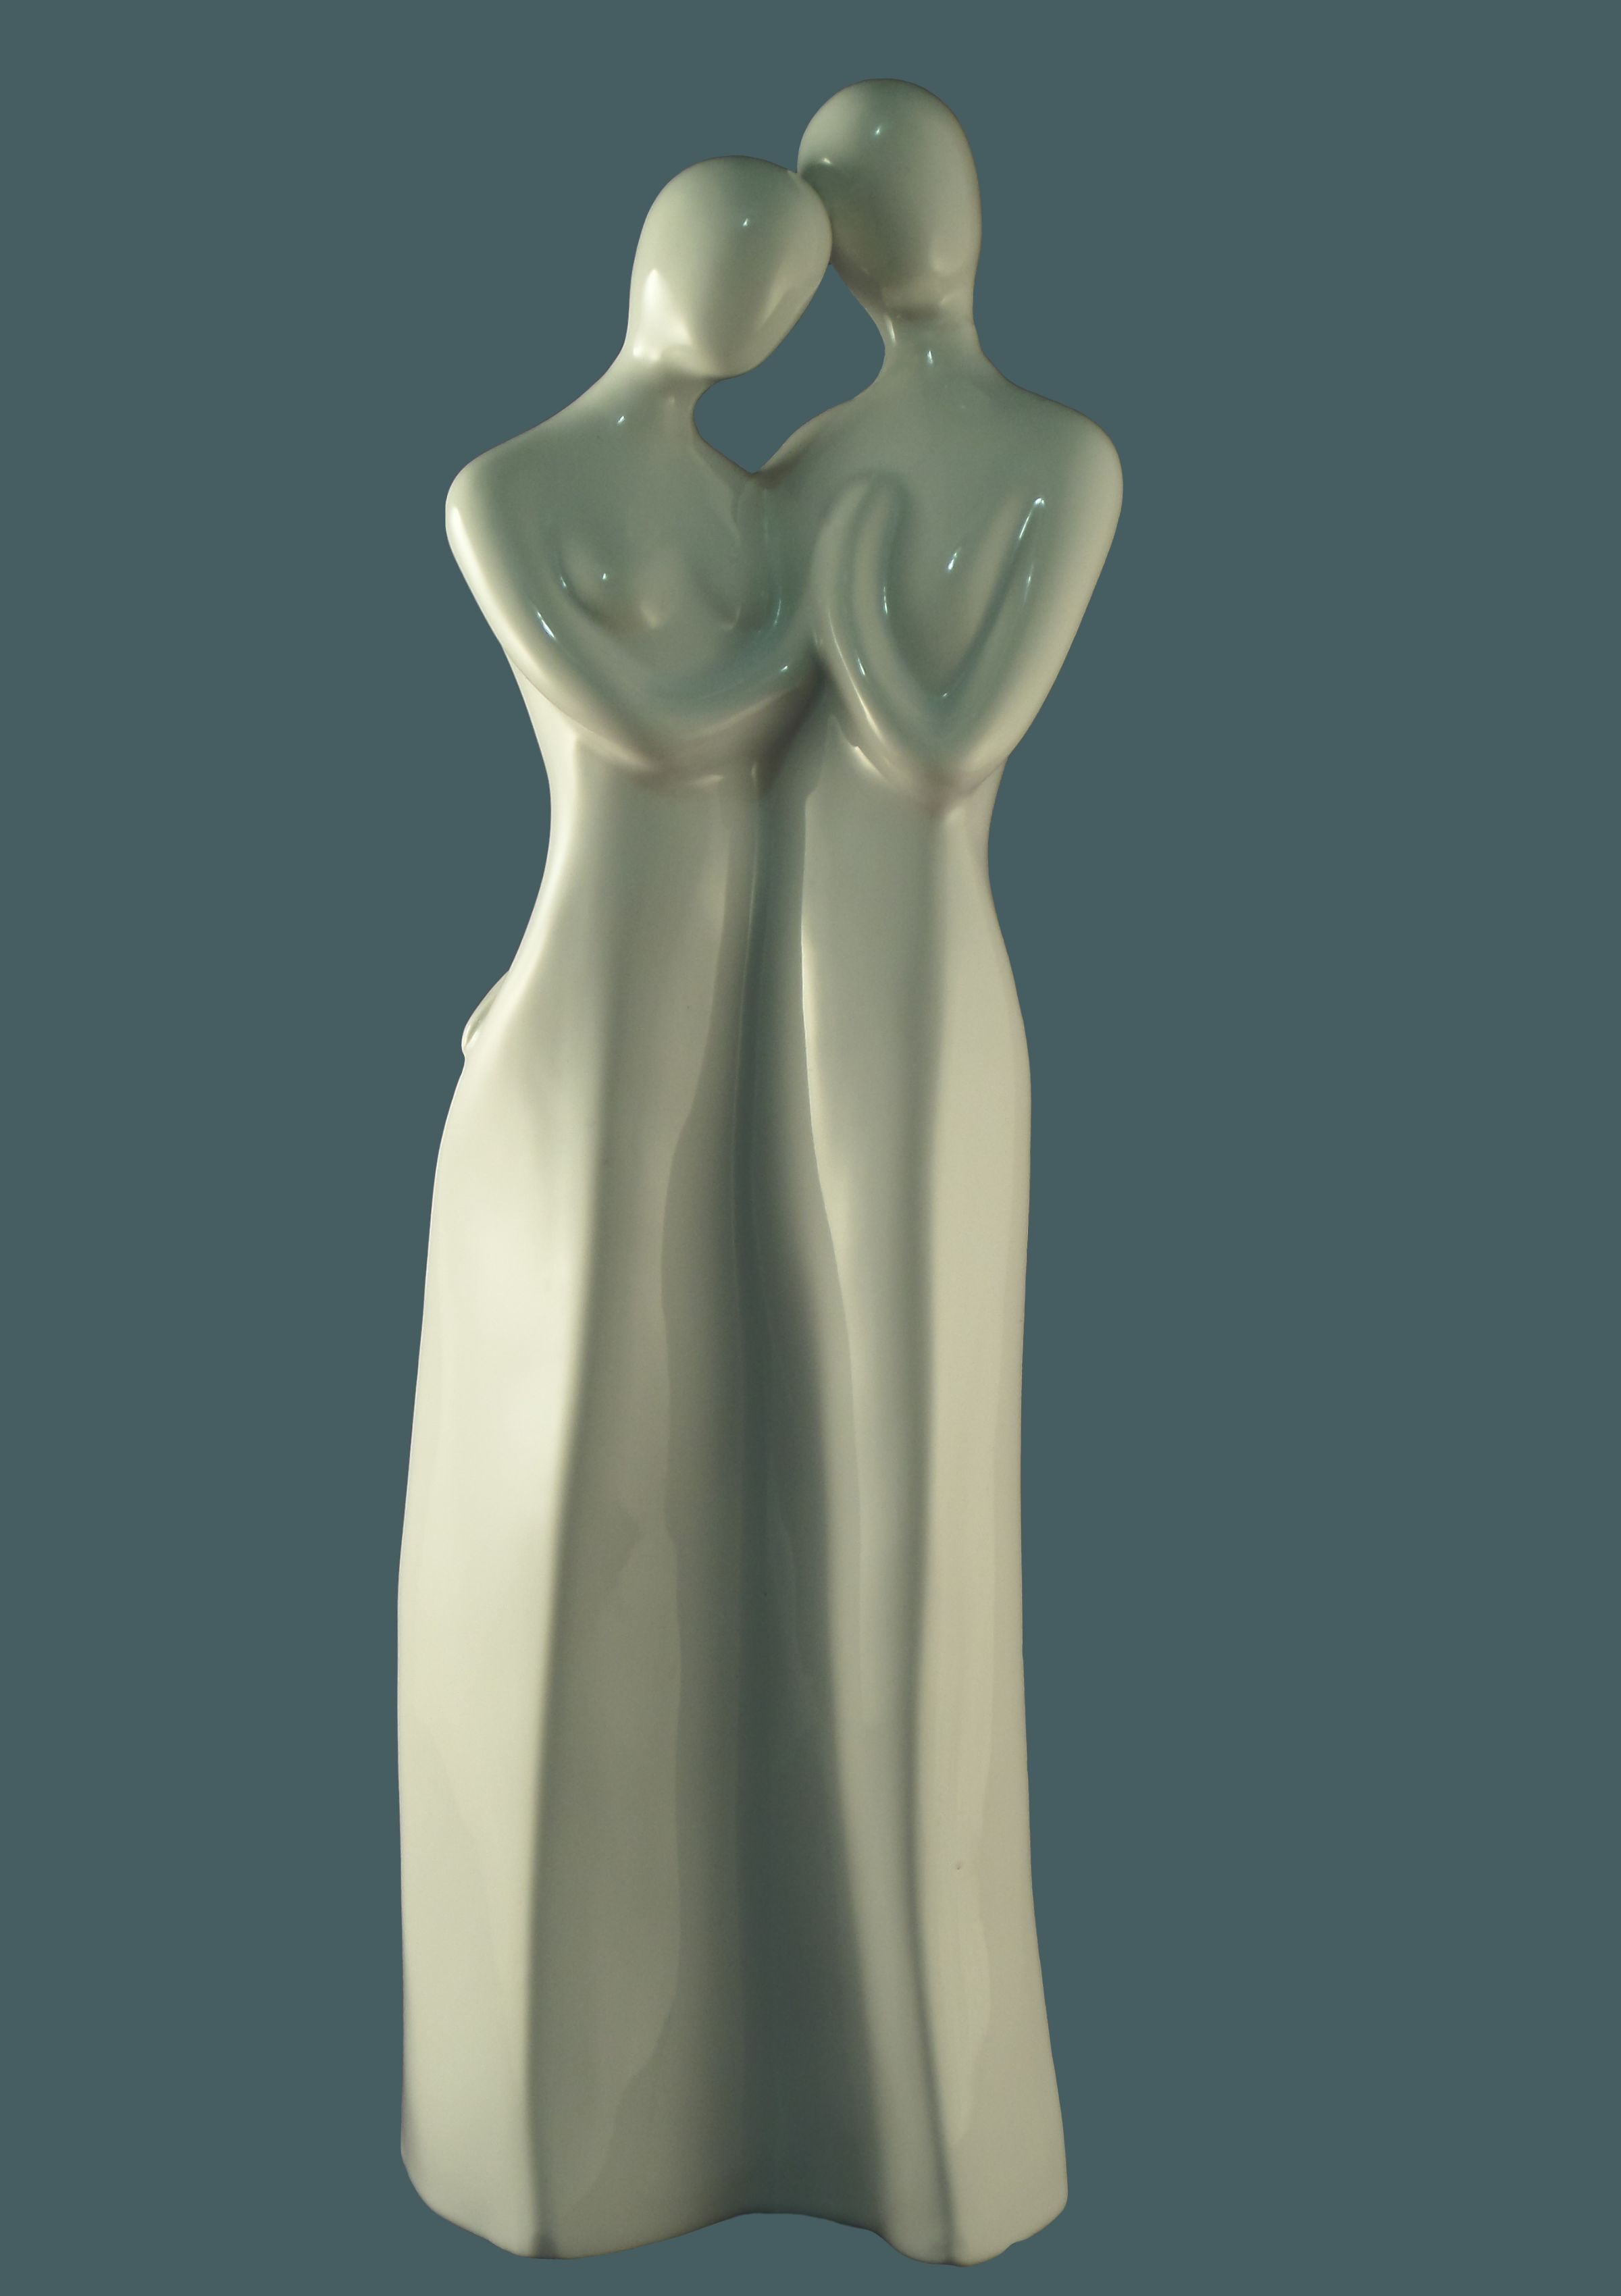
statue, toy, mannequin, sculpture, art, dress, illustration, figurine, gown, hugging, para, the figurine